Balinese cat

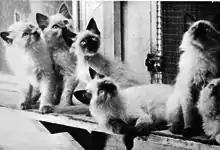
Sylvia Holland's Balinese kittens, circa 1971

A breeder named Sylvia Holland (who was also an illustrator for Walt Disney Studios) worked to further establish the breed standard in the 1960s and 1970s. She recognized only cats showing the classic Siamese points in seal, chocolate, blue, and lilac as true Balinese, refusing to accept others because they had likely originated from crosses with other breeds. The American Cat Fanciers' Association had meanwhile officially classified Siamese with the newer red and cream as well as lynx (tabby) and tortoiseshell (or "tortie") patterned points as a separate breed, the Colorpoint Shorthair, and the long-haired cats derived from these colors and patterns were subsequently likewise classified separately as "Javanese", in keeping with the Indonesian island theme.